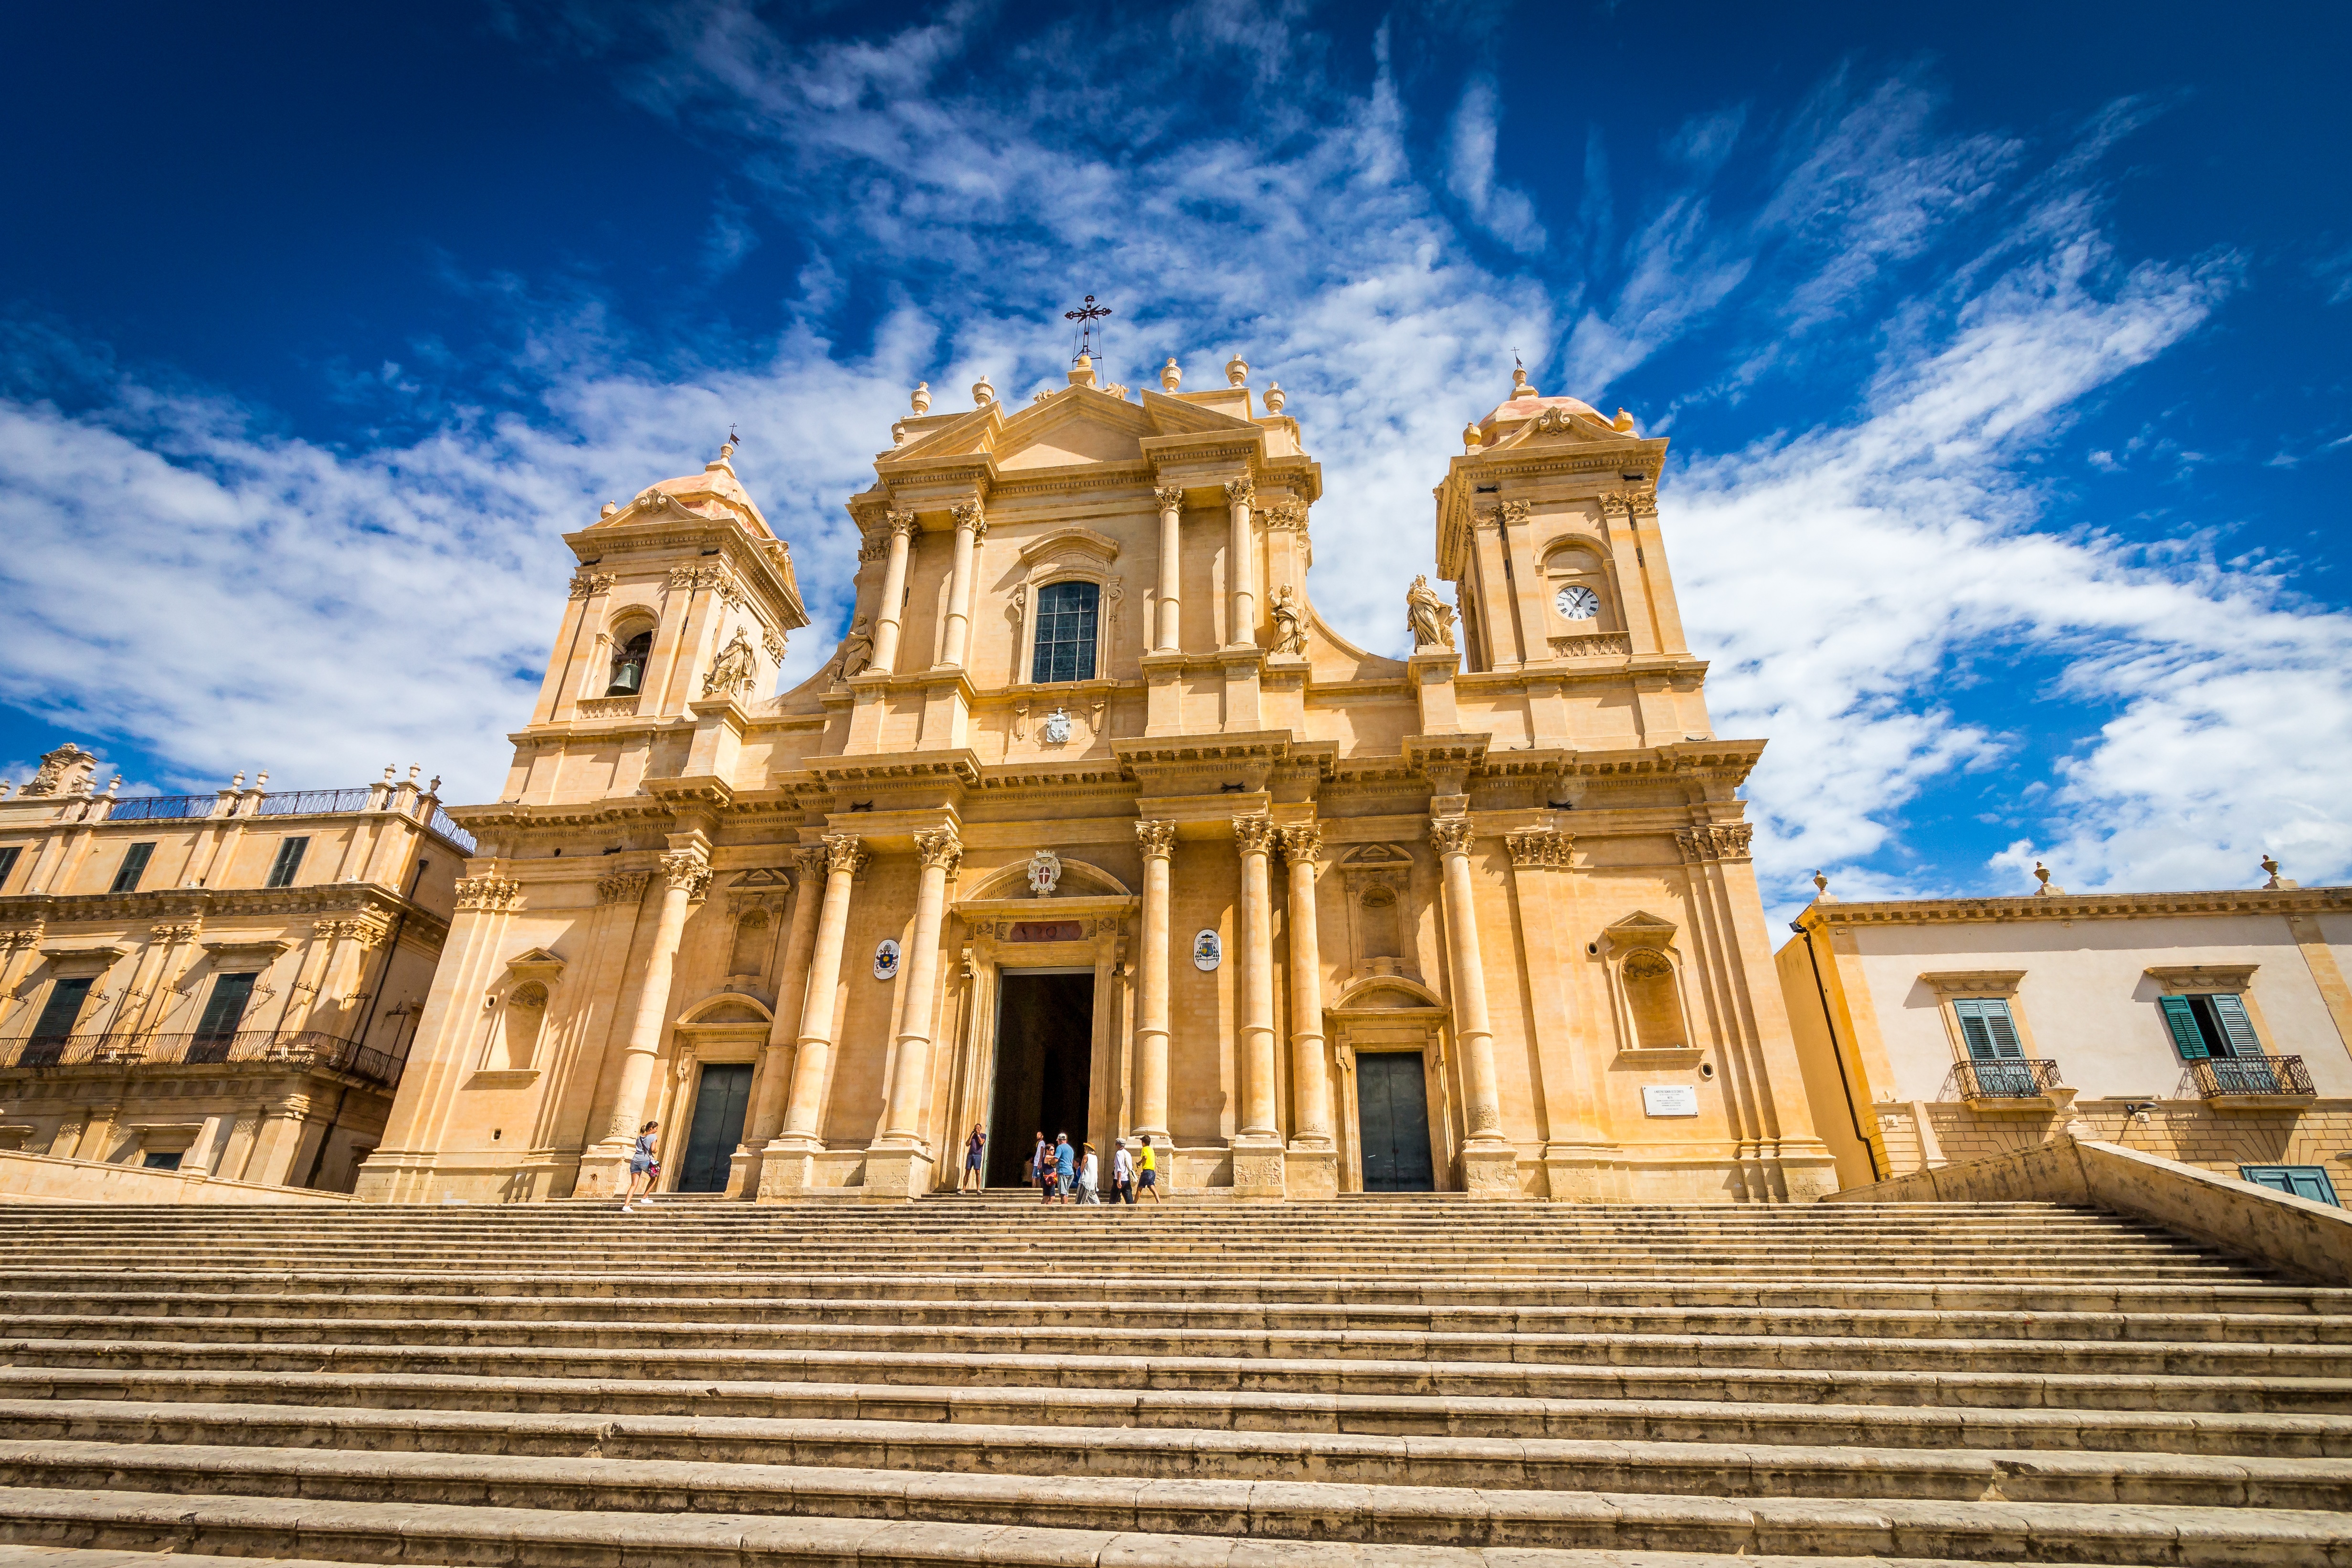
architecture, building, palace, old, europe, mediterranean, artistic, religion, ancient, landmark, italy, facade, church, cathedral, exterior, stairway, tourism, place of worship, religious, catholic, temple, wideangle, prayer, culture, famous, heritage, piazza, estate, italian, baroque, sicily, noto, touristic, historic site, ancient history, ancient roman architecture